Embraer EMB 314 Super Tucano

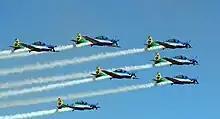
Smoke Squadron EMB-314

In August 2001, the Brazilian Air Force awarded Embraer a contract for 76 Super Tucano / ALX aircraft with options for a further 23. A total of 99 aircraft were acquired from a contract estimated to be worth U$214.1 million; 66 of these aircraft are two-seater versions, designated A-29B. The remaining 33 aircraft are the single-seat A-29 ALX version. The first aircraft was delivered in December 2003. By September 2007, 50 aircraft had entered service. The 99th, and last, aircraft was delivered in June 2012.